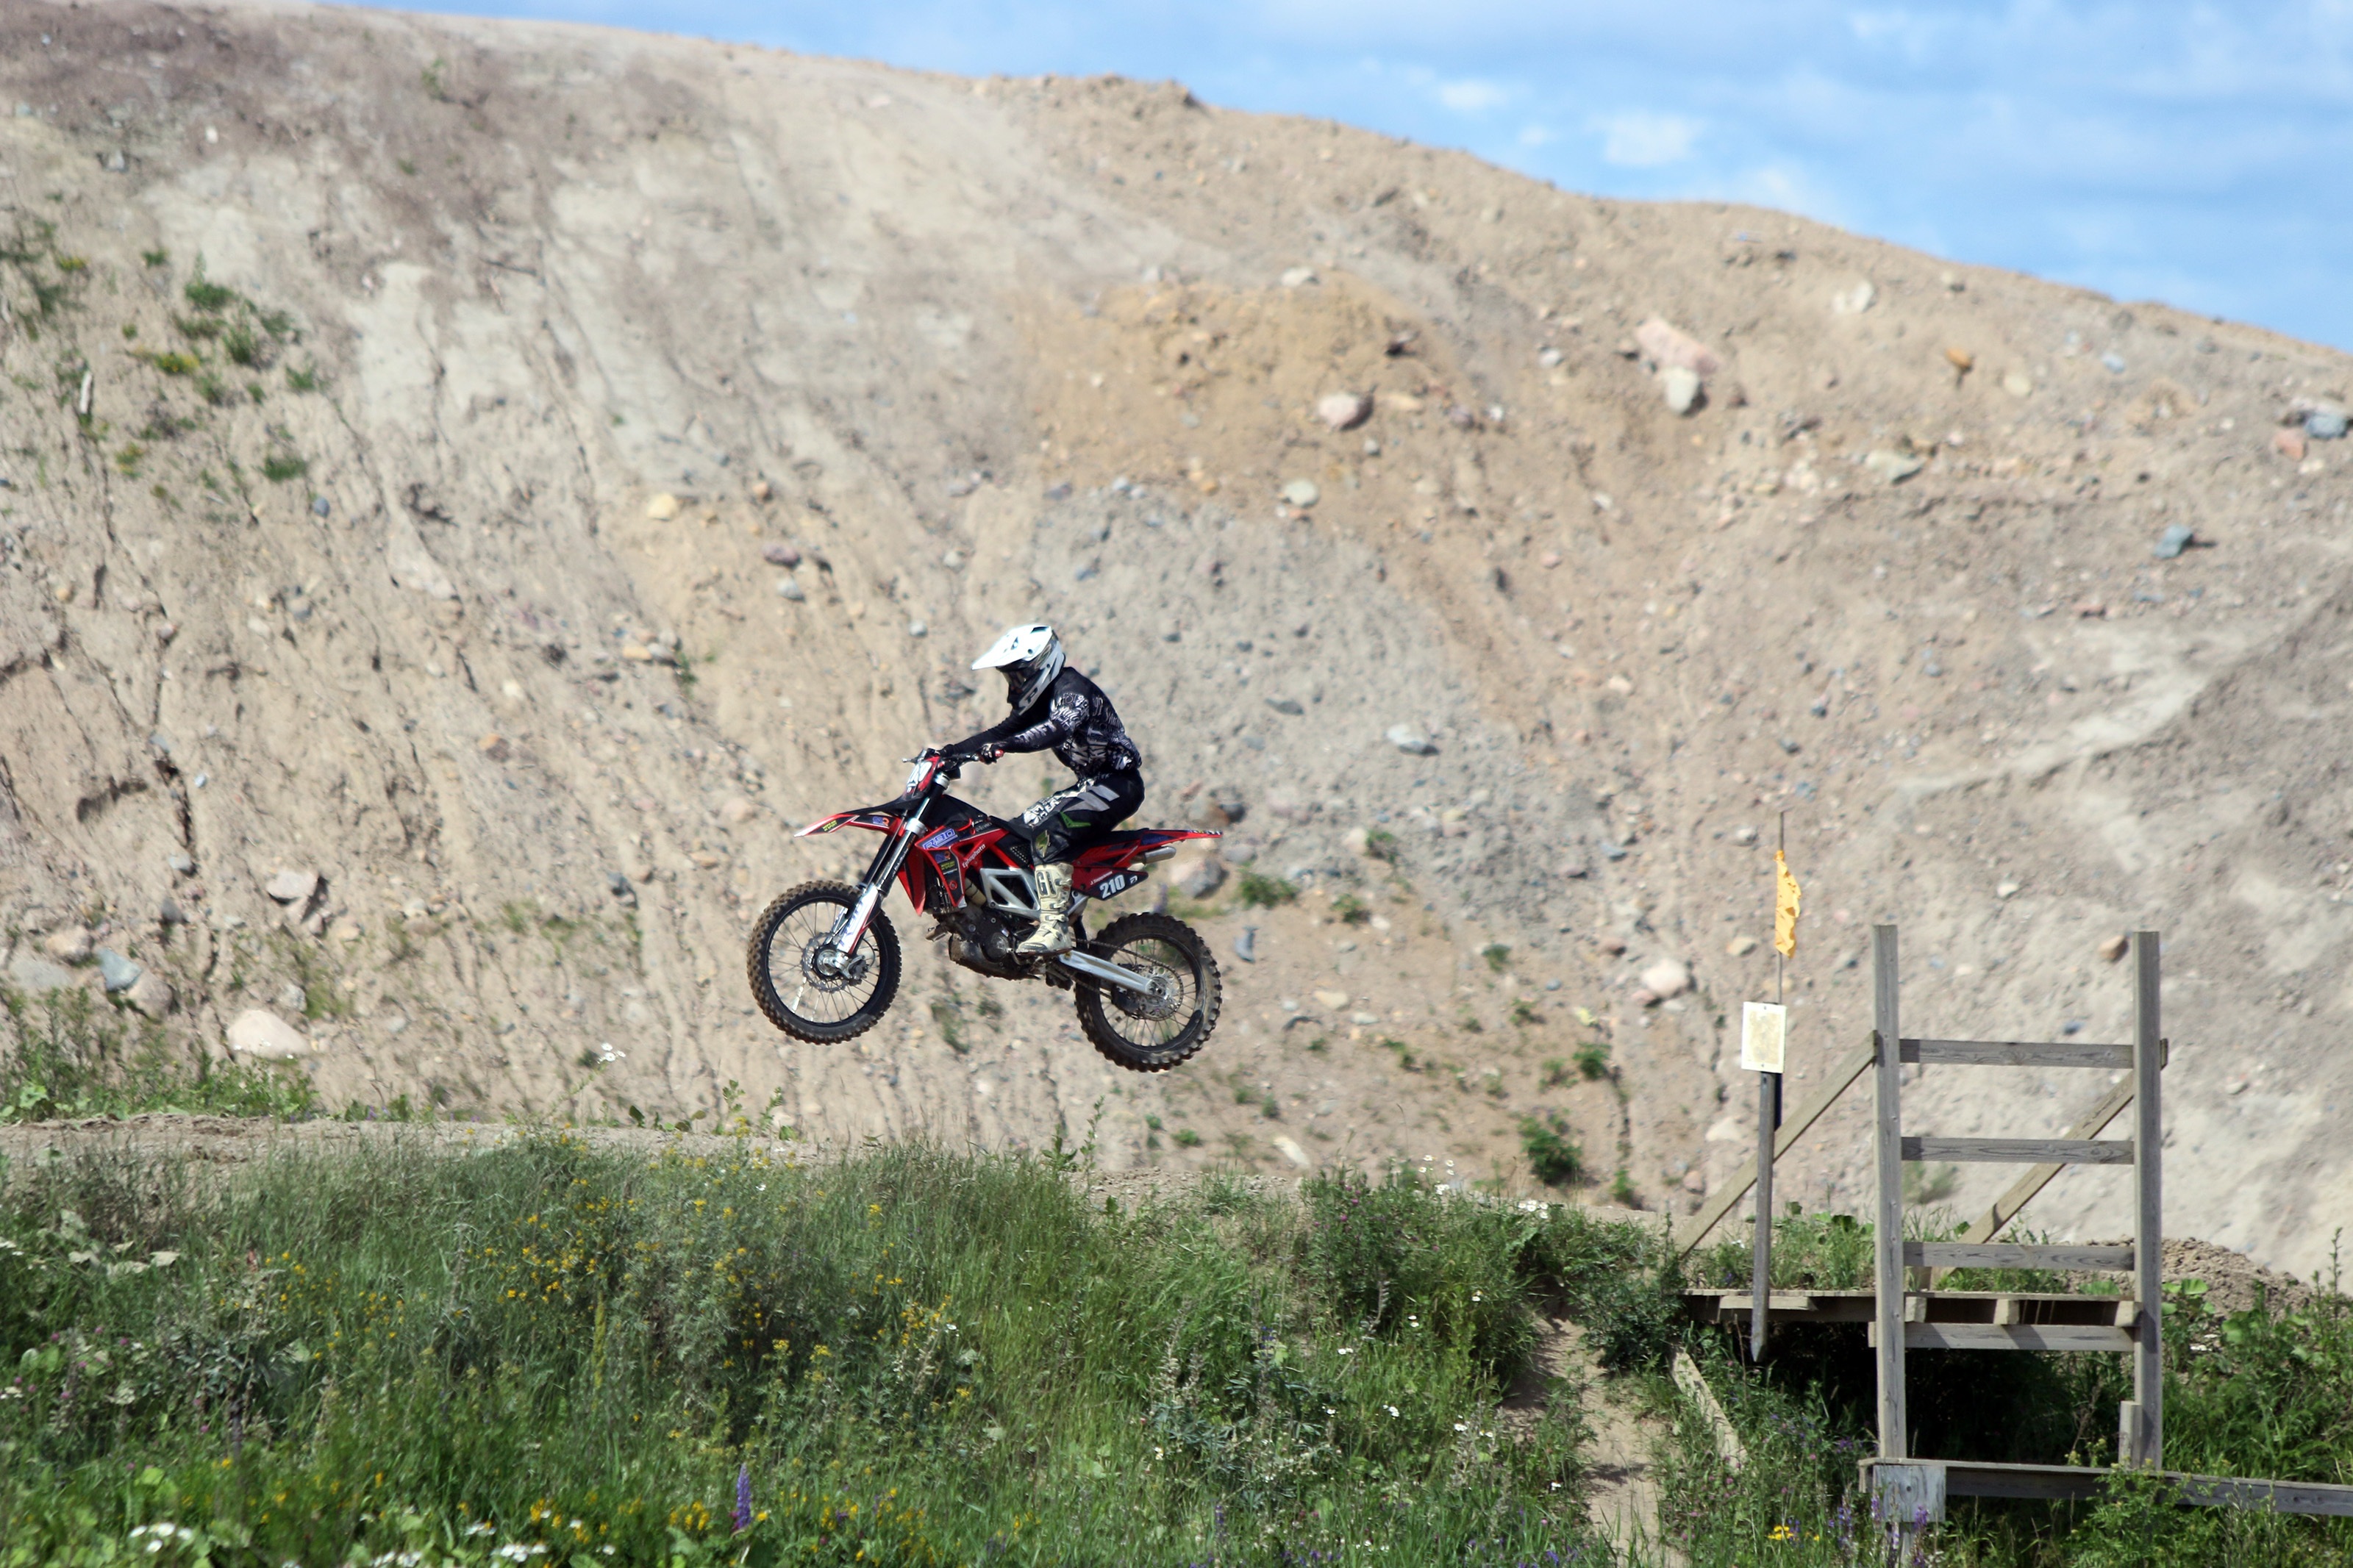
adventure, bicycle, flying, jump, vehicle, motorcycle, motocross, show, soil, extreme sport, motorbike, mountain bike, race, sports, mountains, racing, offroad, motorsport, freeride, enduro, mountain biking, motorcycle racing, cycle sport, downhill mountain biking, off roading, adventure sports